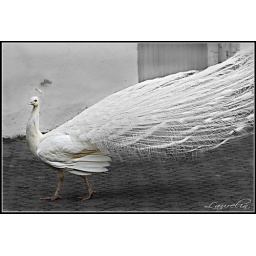
A white peacock was walking quietly when we cross our road, in a park.